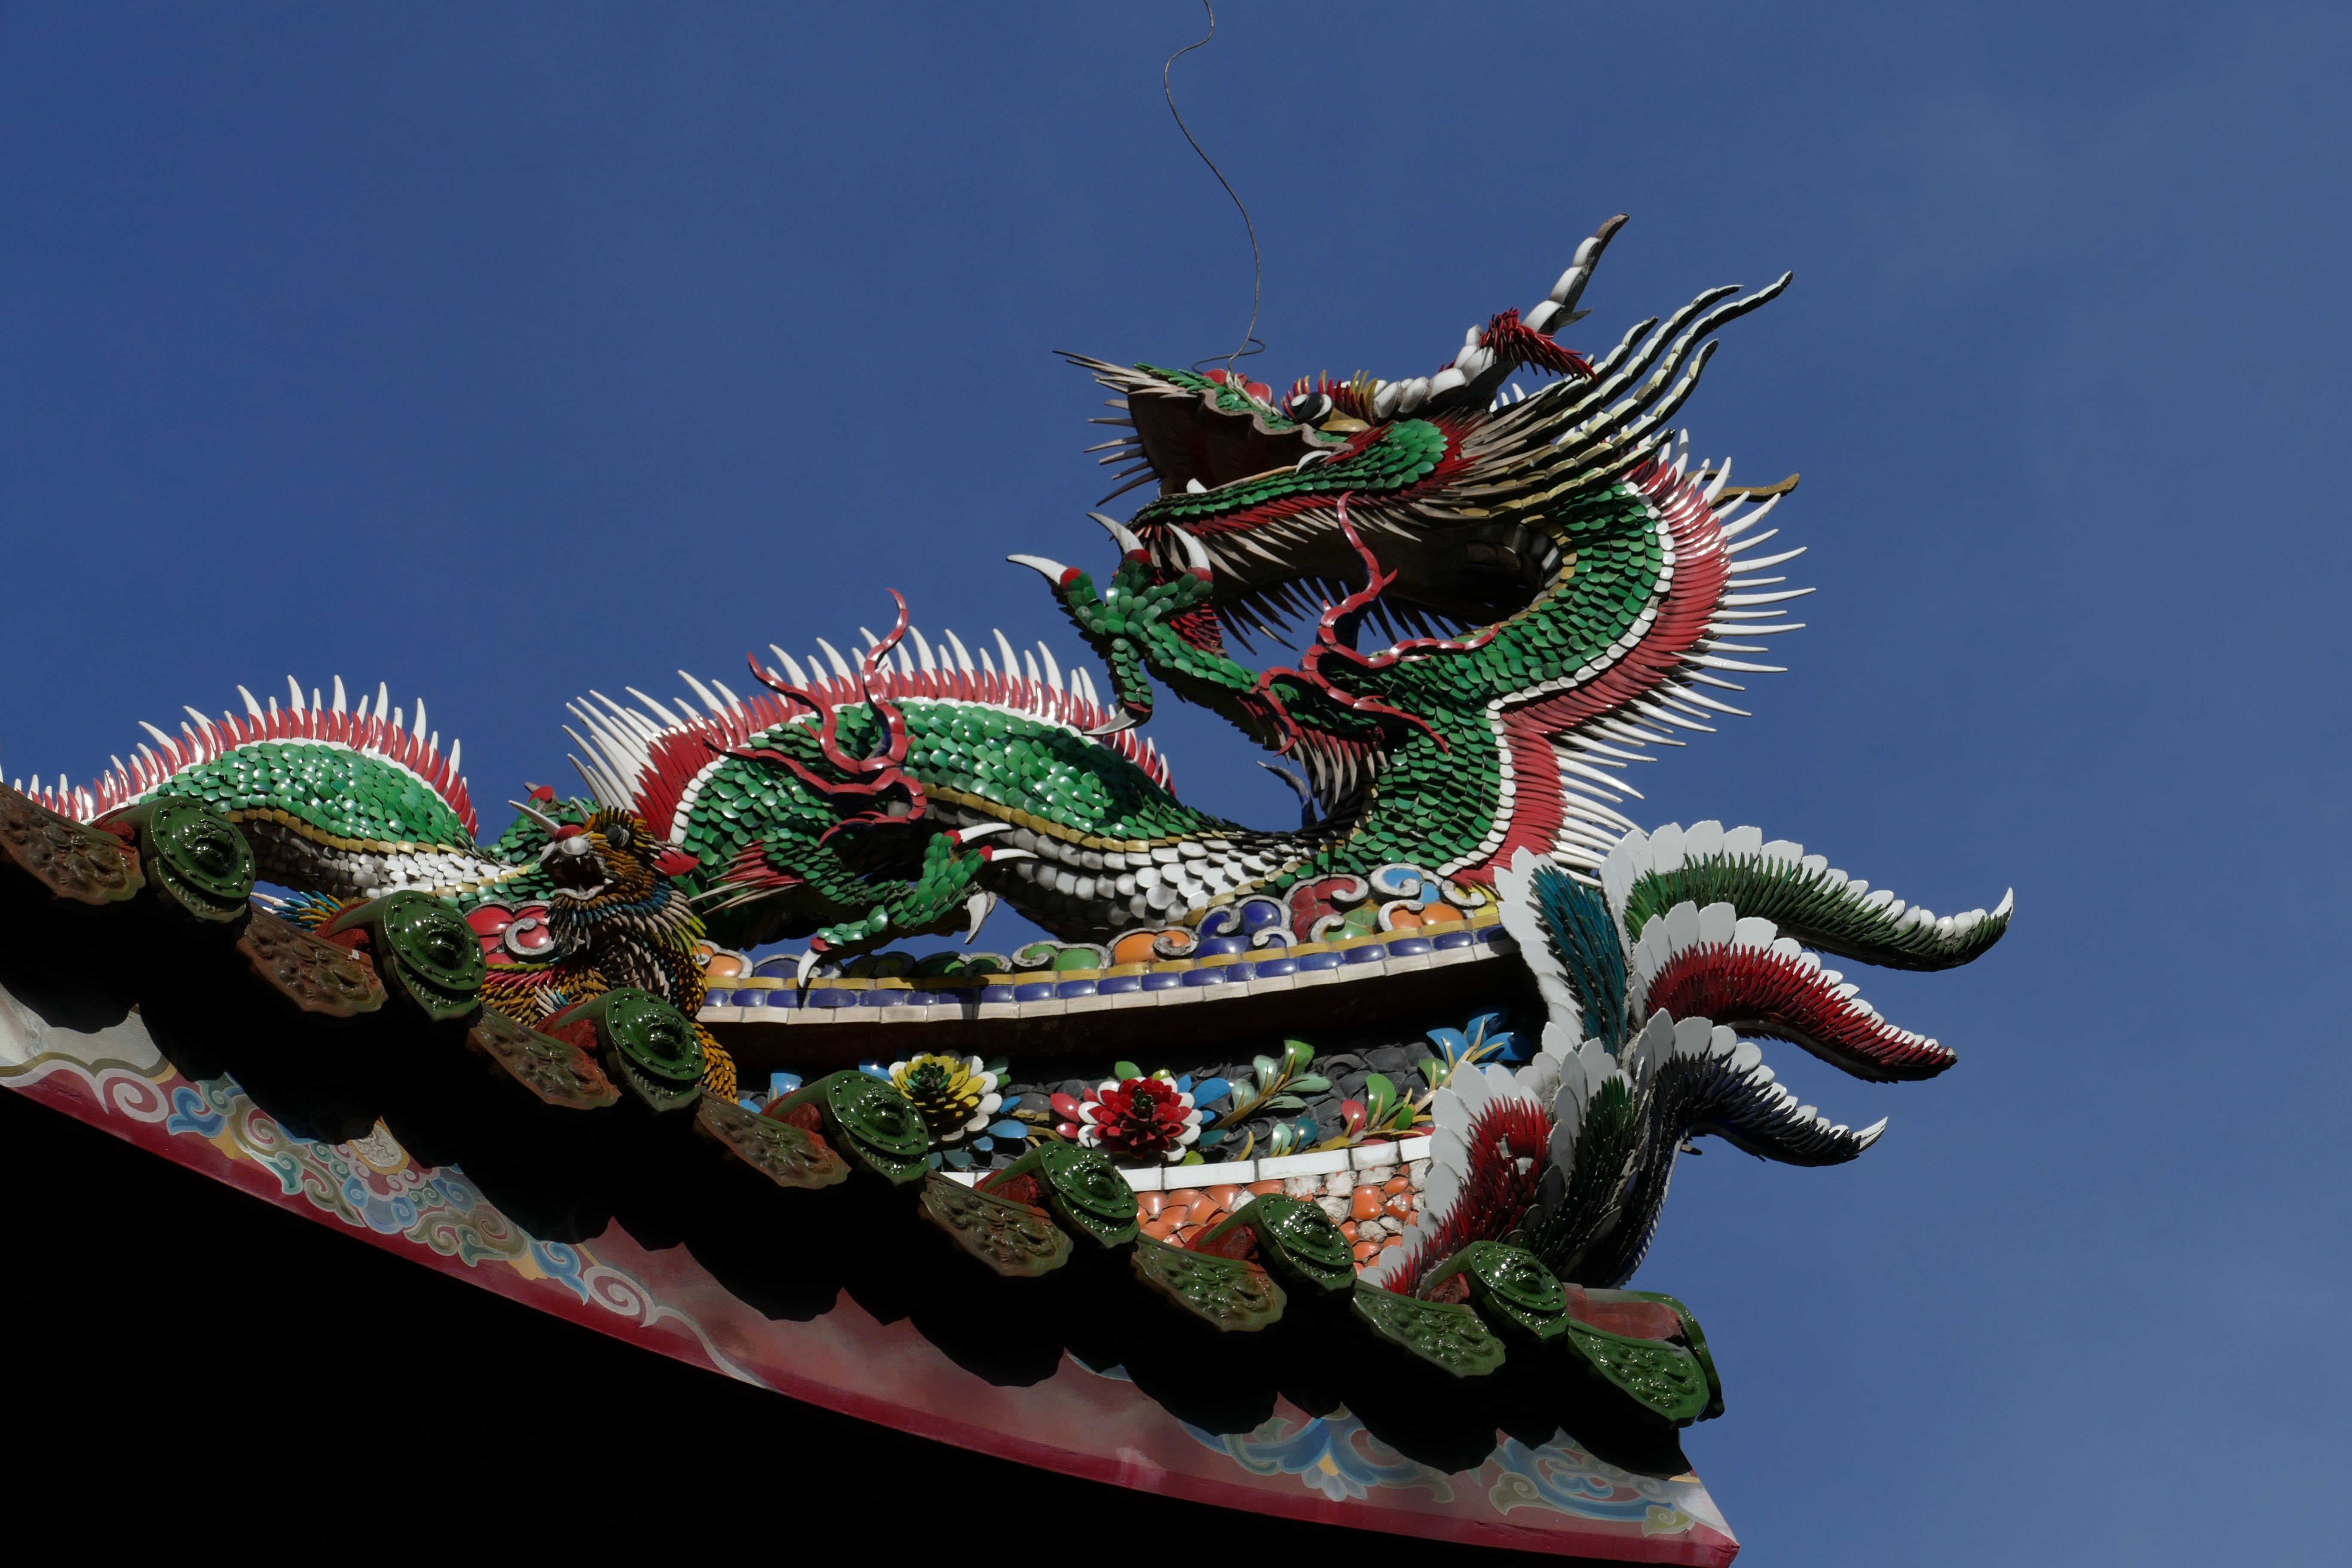
roof, buddhism, asia, ornament, figure, temple, dragon, china, dragons